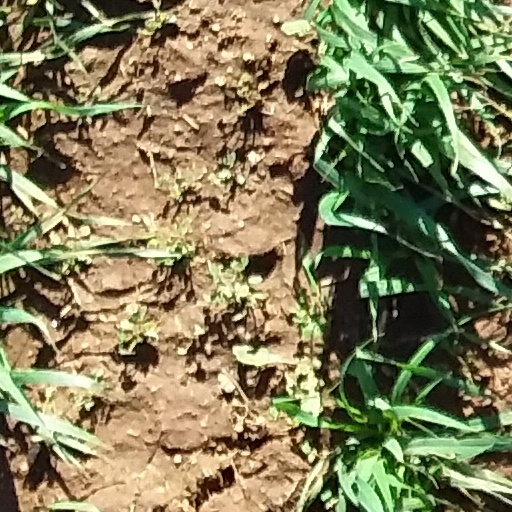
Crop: wheat